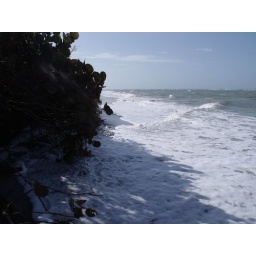
Sunshine Beach is gone ... shoes completely submerged in the water